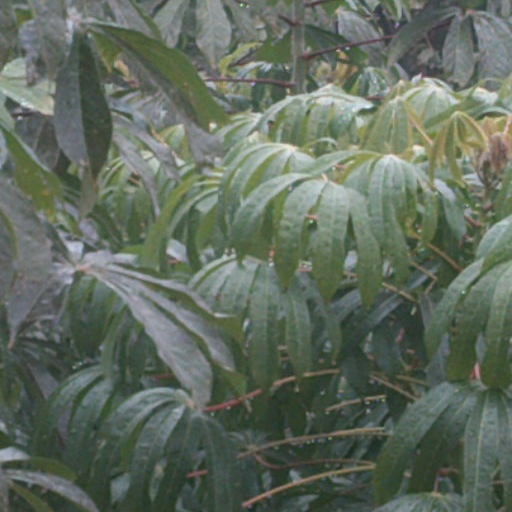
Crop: cassava